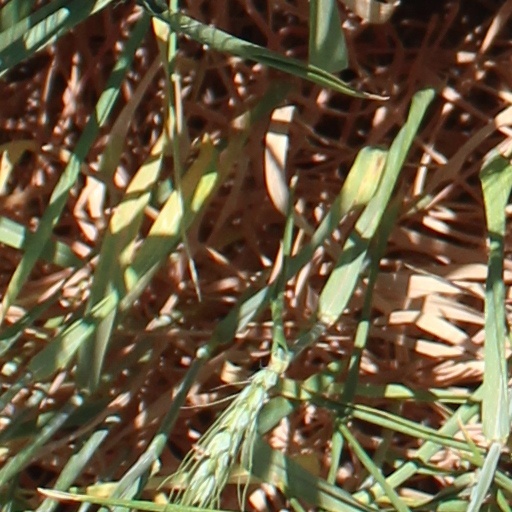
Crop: wheat